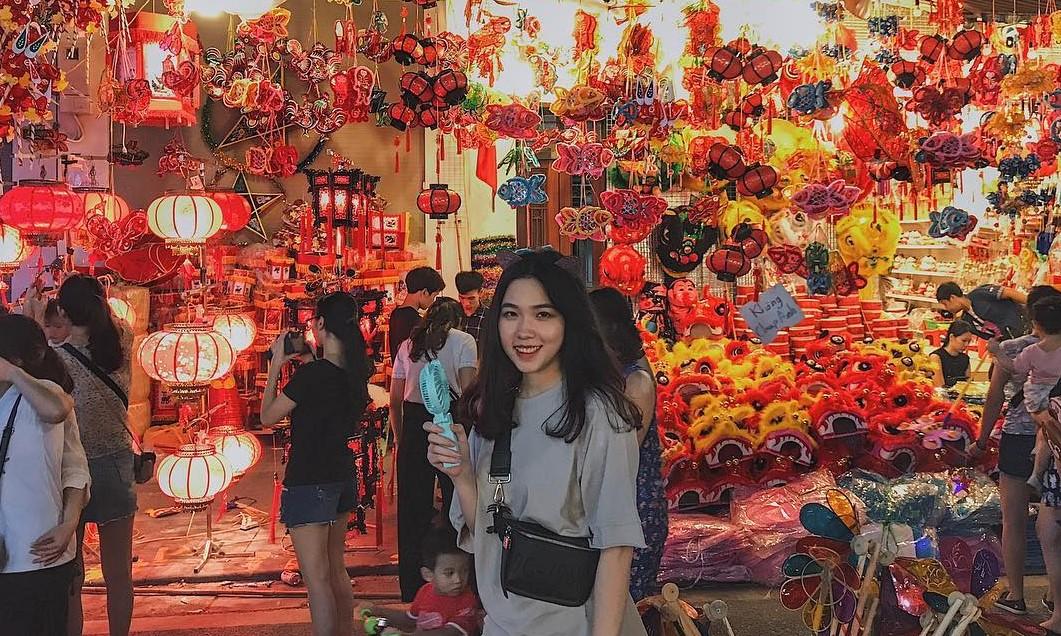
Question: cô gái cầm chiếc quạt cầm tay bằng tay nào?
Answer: cô gái cầm chiếc quạt cầm tay bằng tay phải